Shraddhakar Supakar

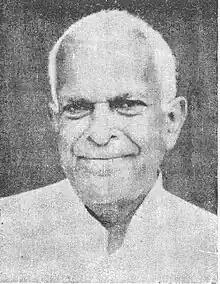
Portrait of Sradhakar Supakar

Shraddhakar Supakar (14 September 1914 – 5 January 1993) was a social activist, politician and writer. He was a member of Odisha Legislative Assembly, Lok Sabha and Rajya Sabha. Supakar was a lawyer by profession. He was associated in different capacities with many educational institutions and Universities. He was also a member of Odisha Text Book Committee during 1939–41. A firm believer in civil liberties, Supakar was Chairman of Reception Committee, All India Civil Liberties Conference, Cuttack Session held in 1954.